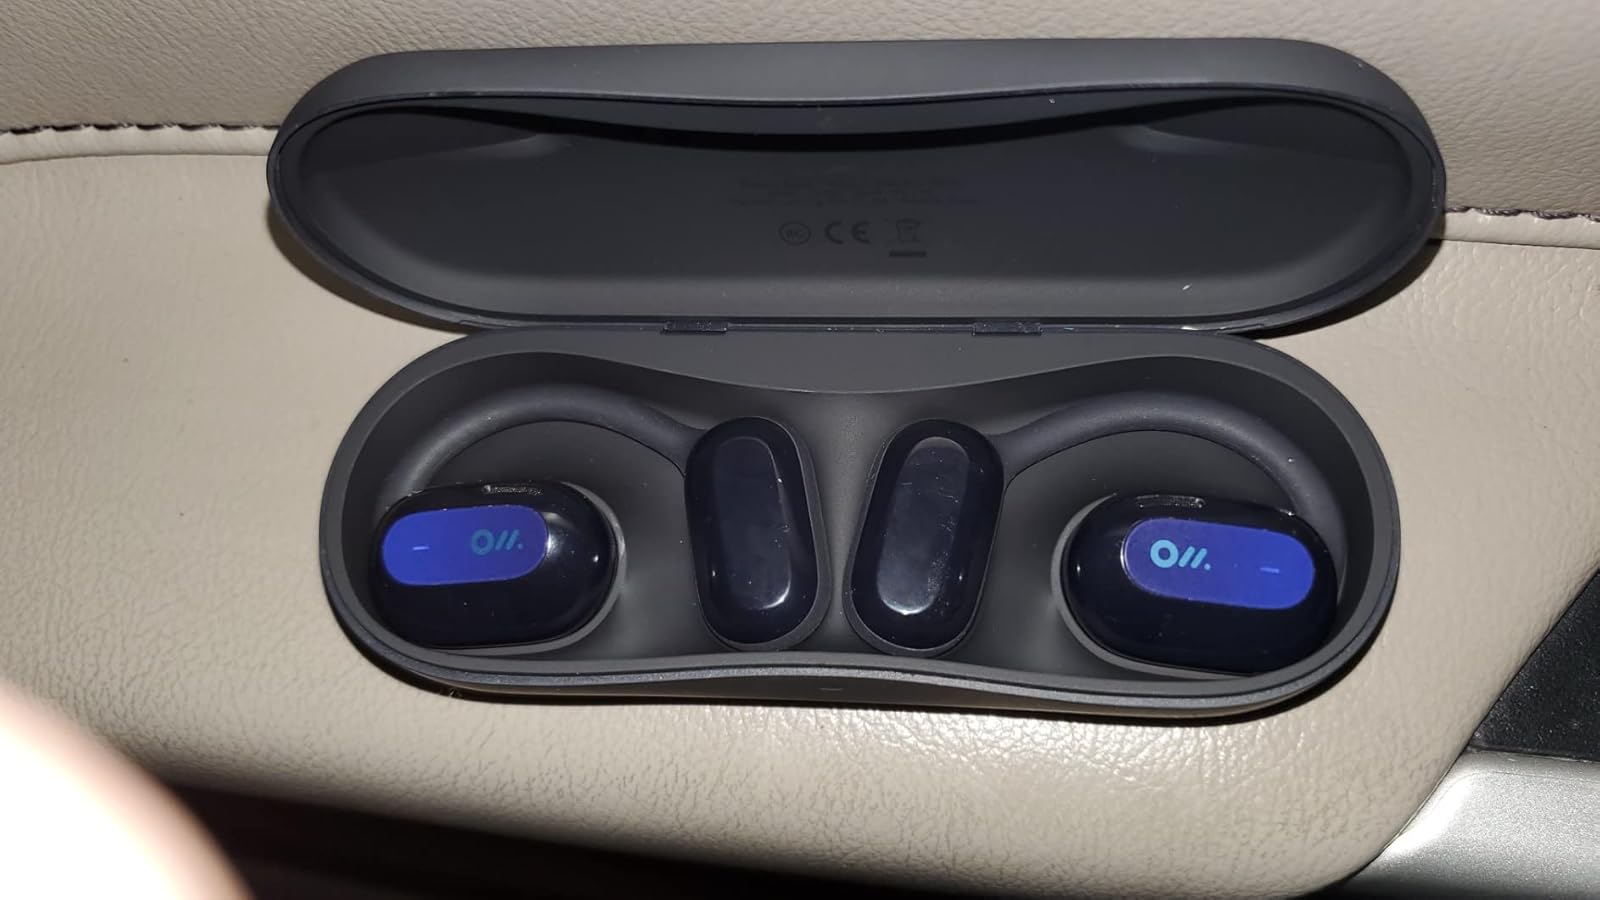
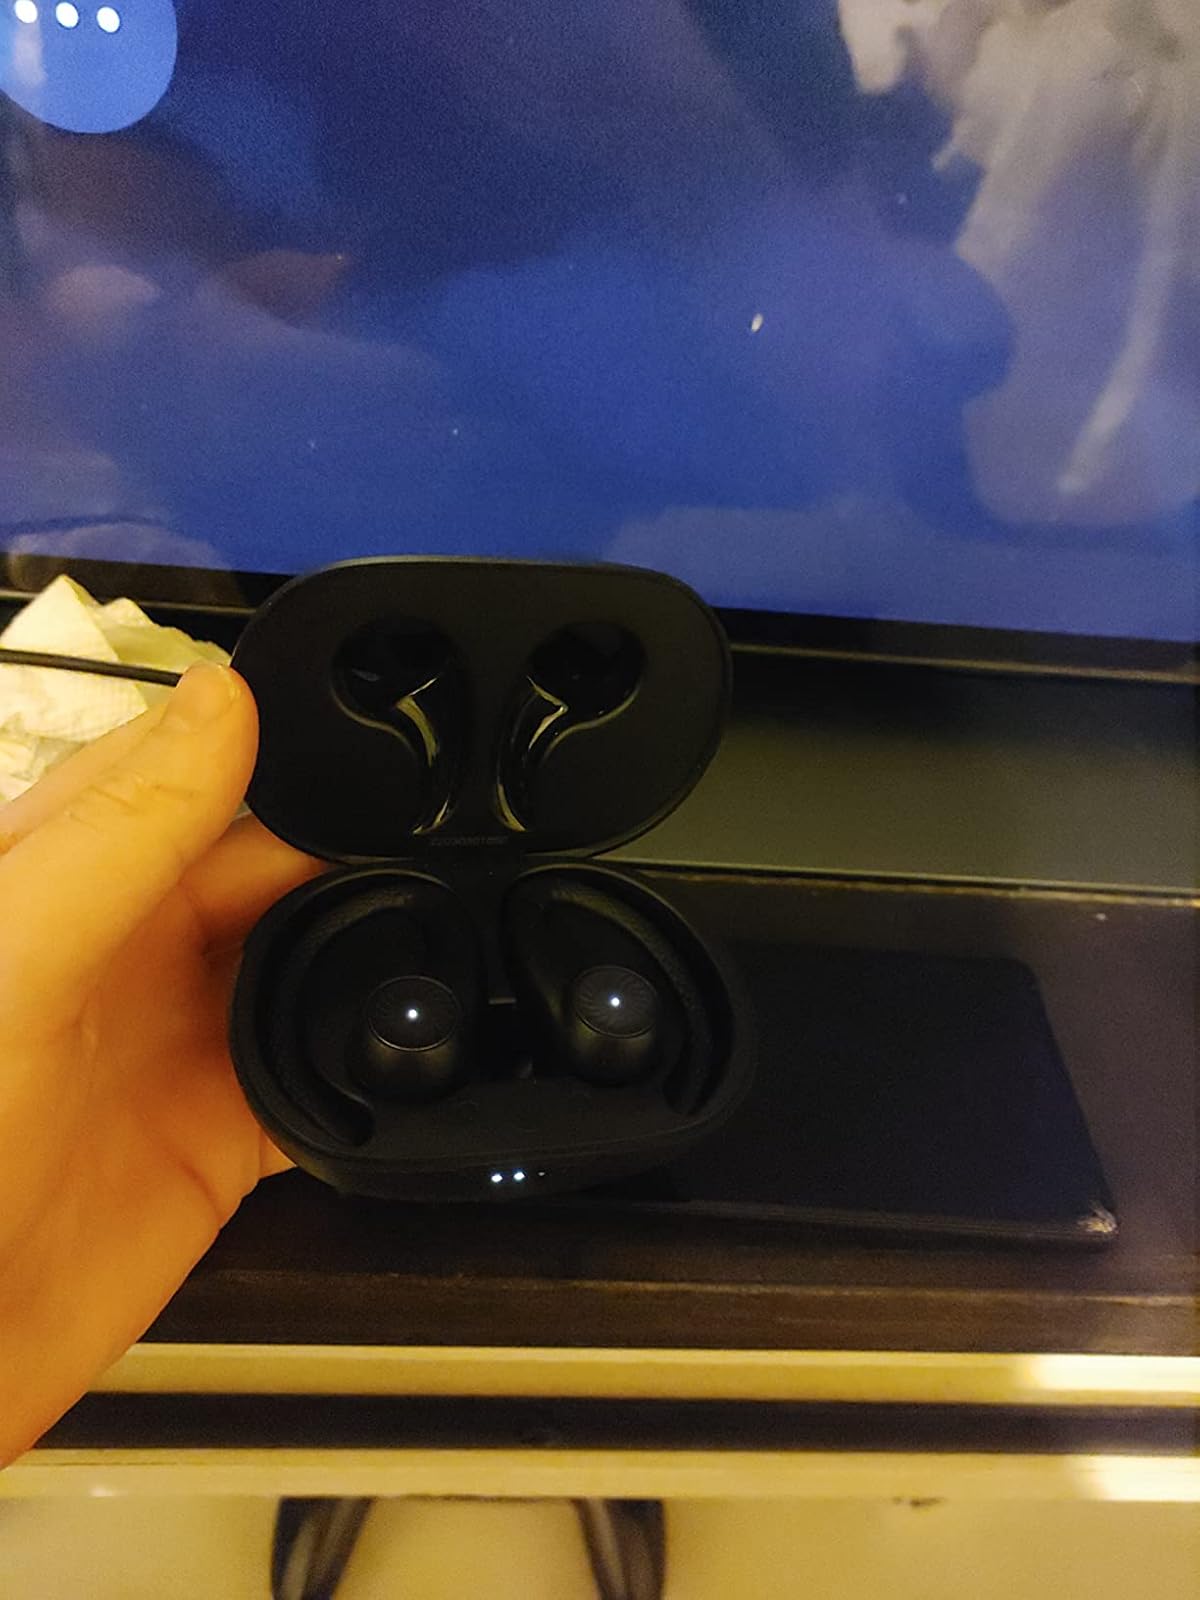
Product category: earbuds
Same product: no